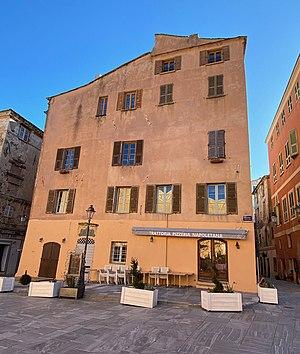
La Citadelle est un quartier historique de la ville de Bastia. Sa construction date de la présence génoise en Corse.